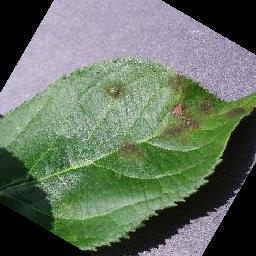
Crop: apple
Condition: scab